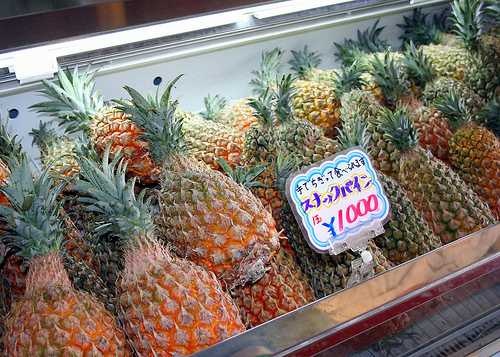
Label: Pineapple